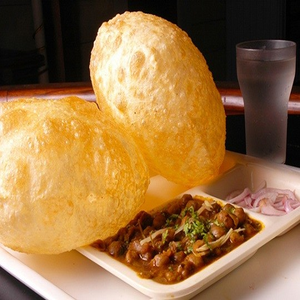
Dish: cholebhature